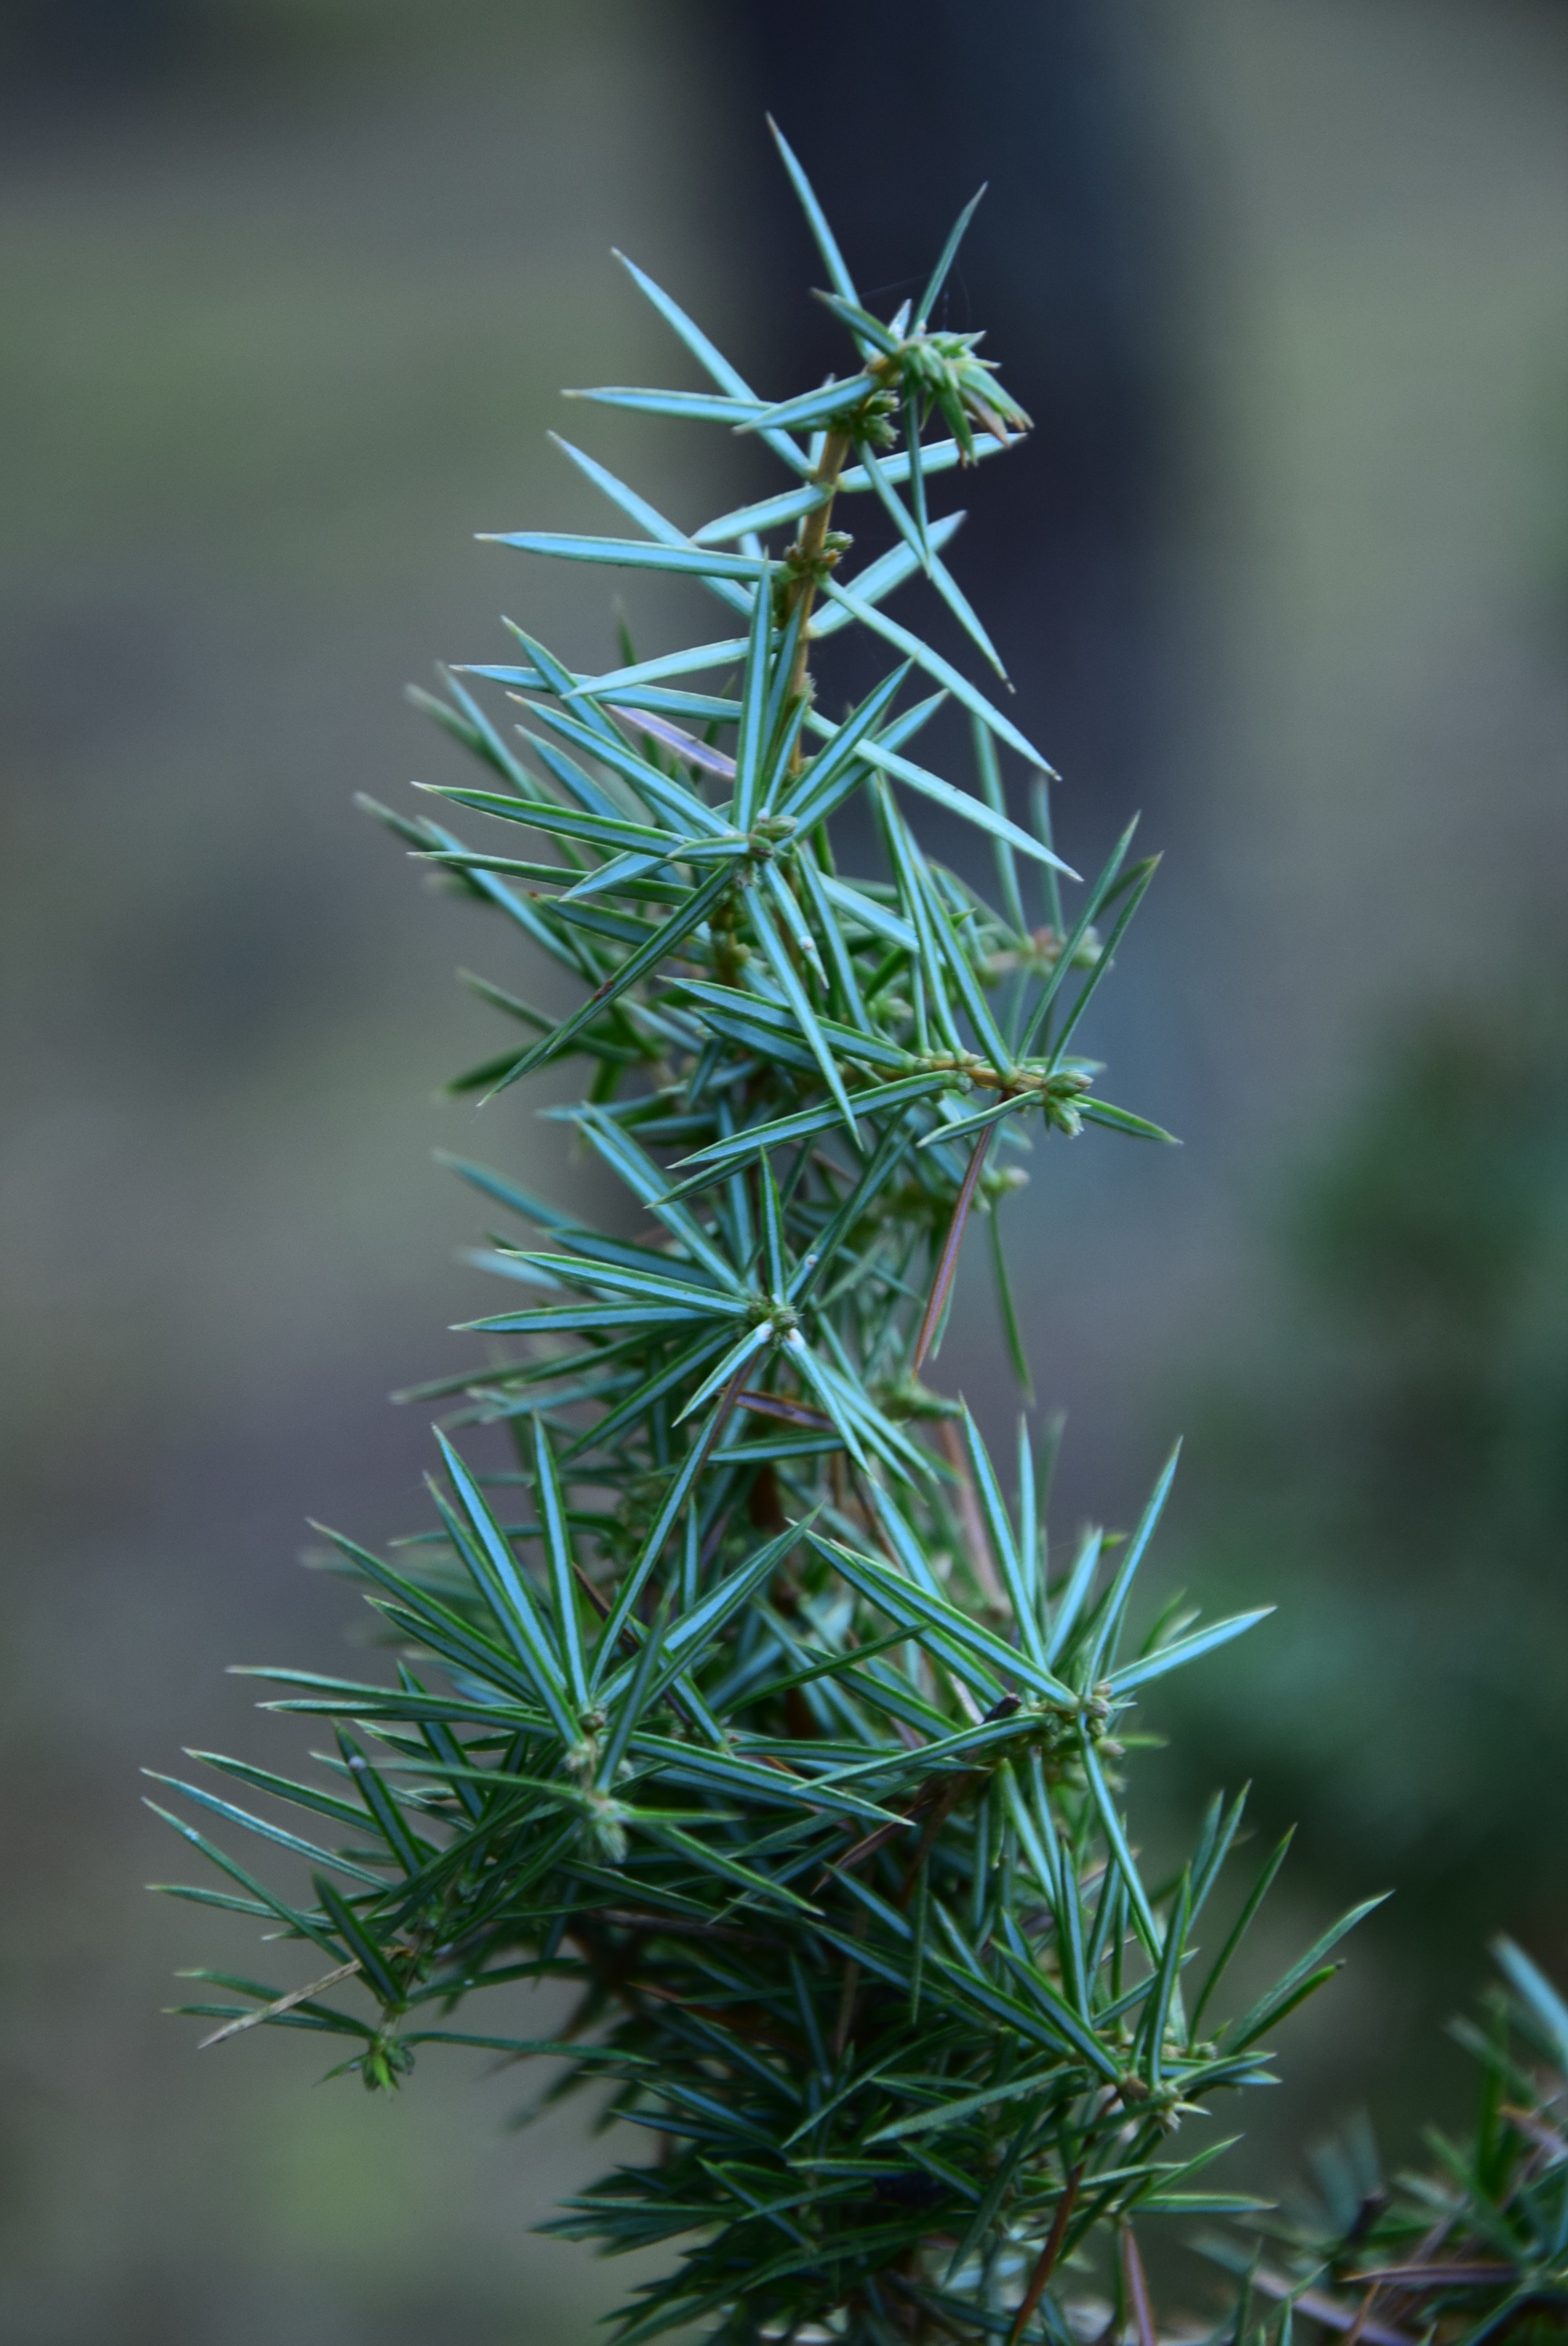
tree, branch, plant, flower, pine, green, botany, closeup, fir, flora, christmas tree, plants, twig, conifer, spruce, larch, macro photography, iglak, plant stem, land plant